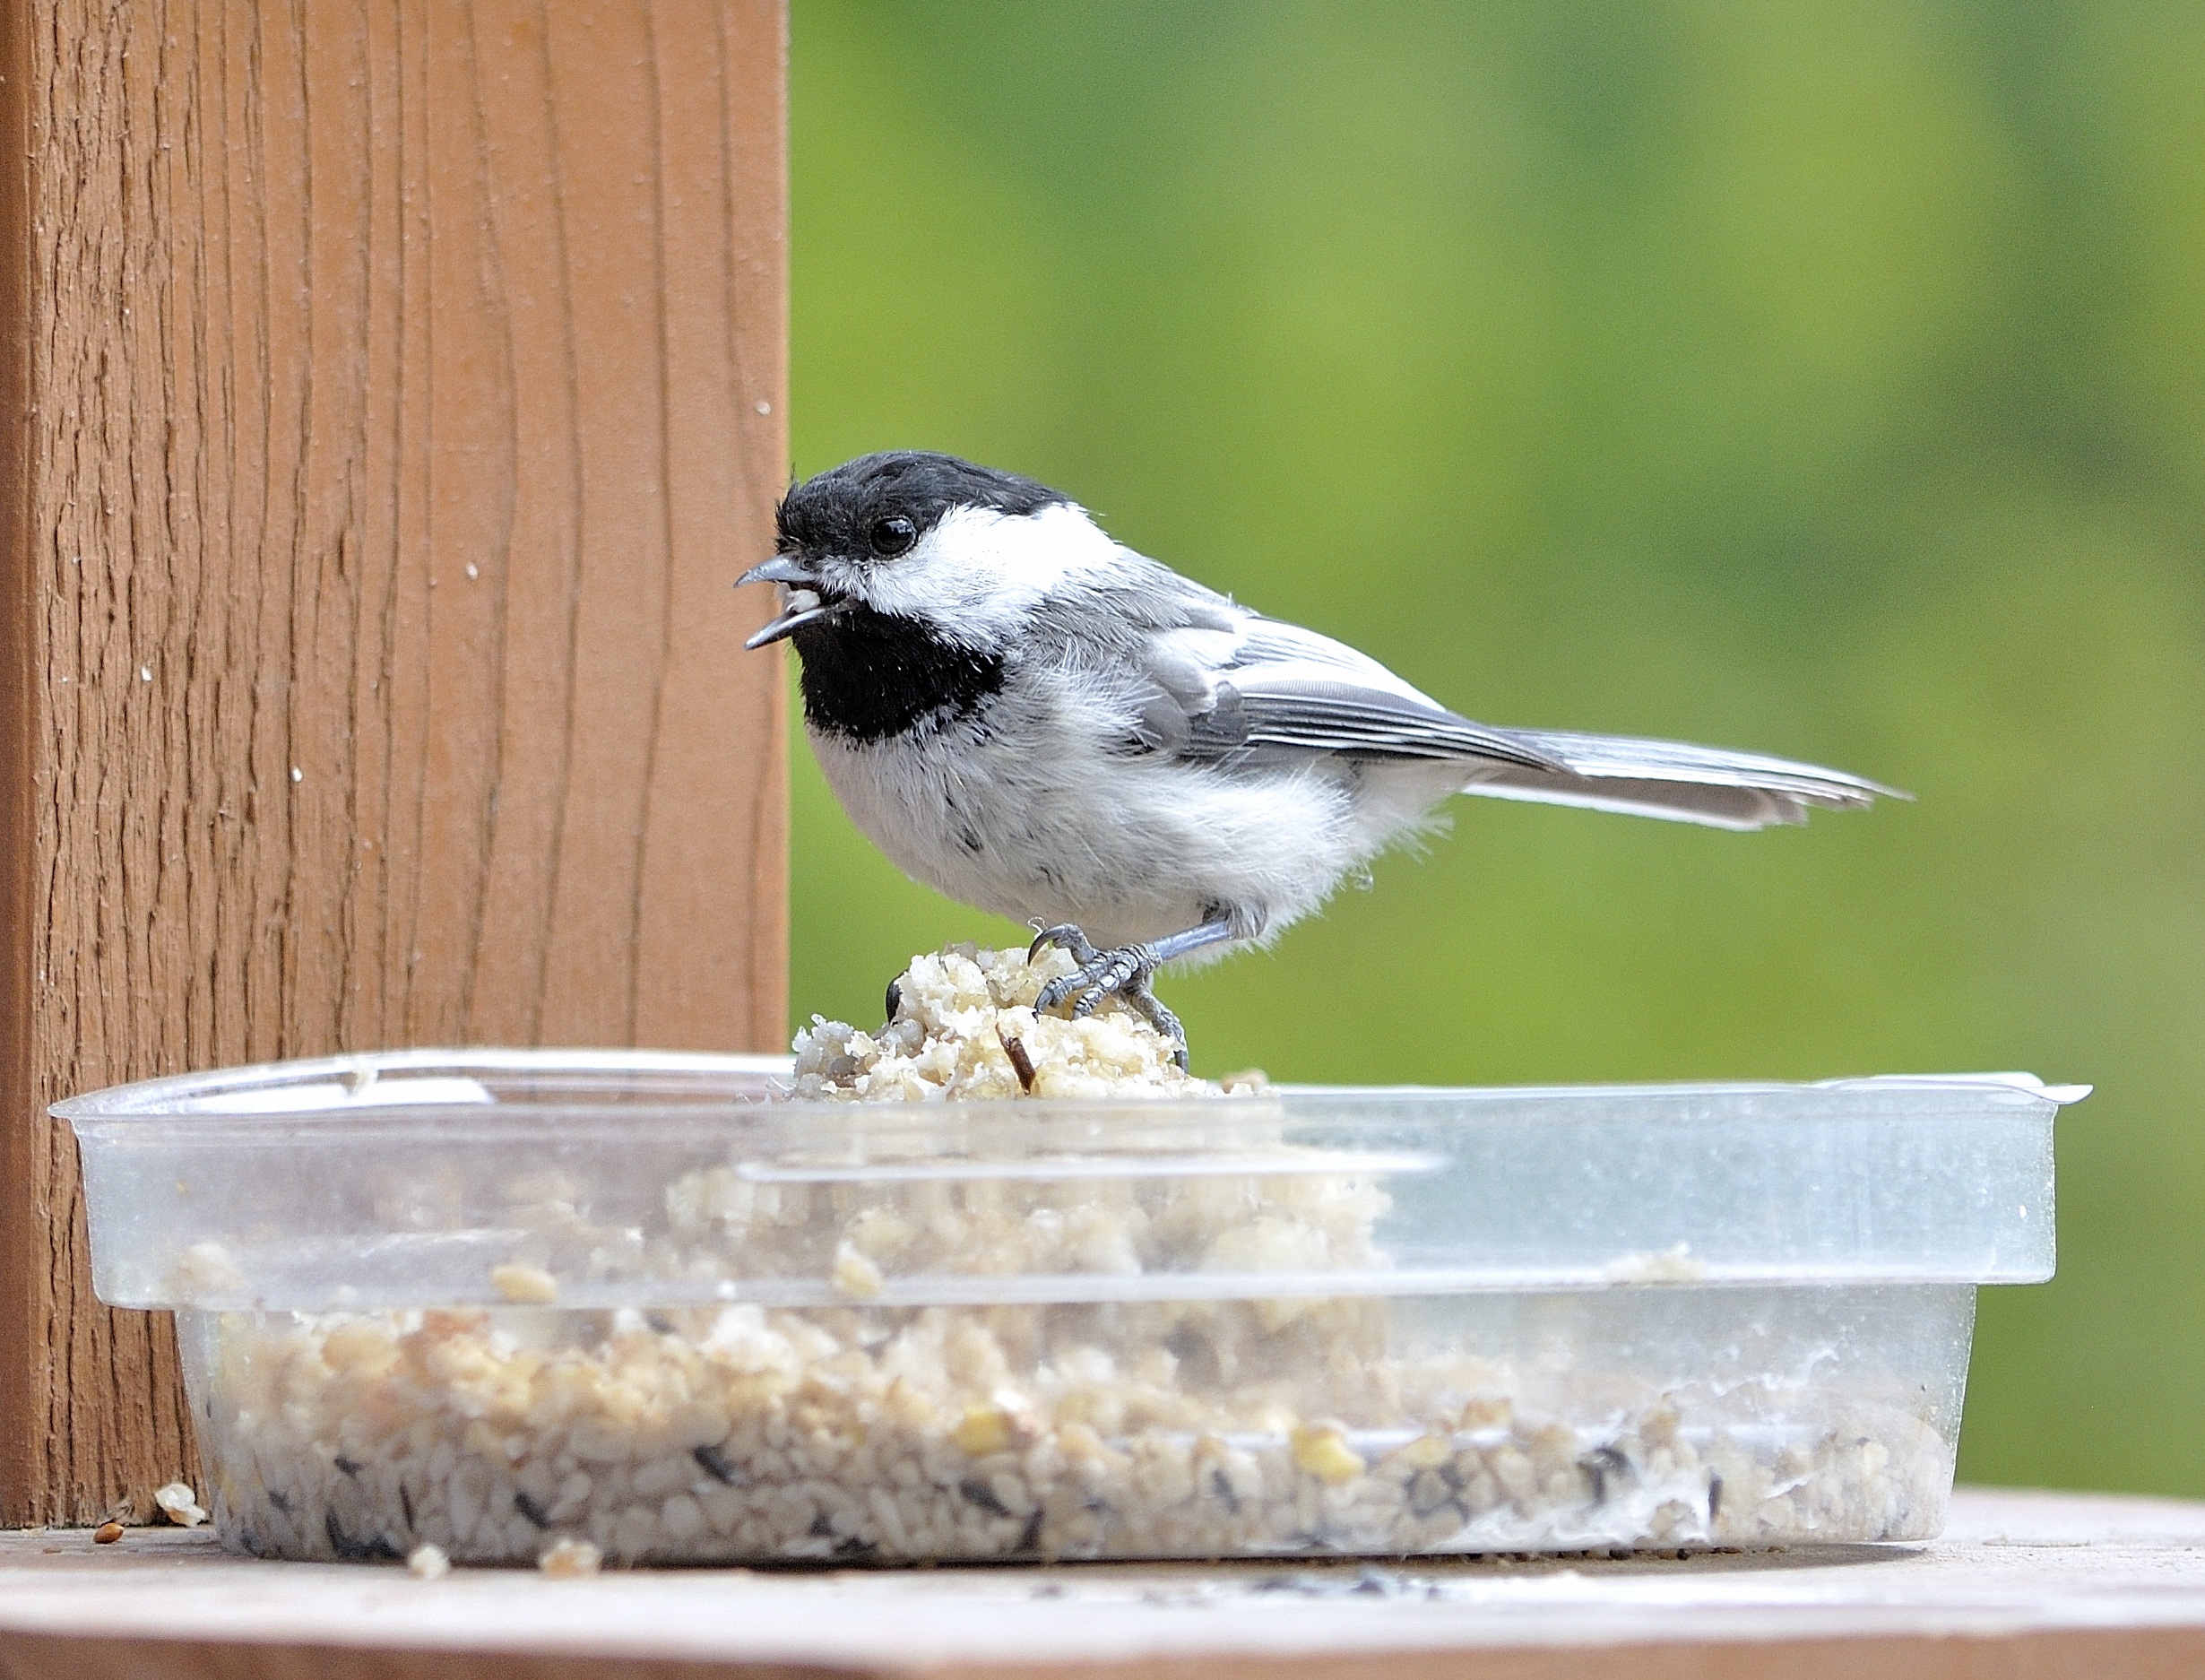
nature, bird, wildlife, beak, avian, fauna, songbird, vertebrate, sparrow, finch, birdwatching, chickadee, brambling, house sparrow, perching bird, emberizidae